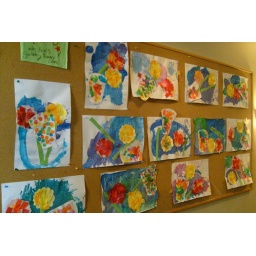
Wednesday 4/9 Scribble: [Deconstructed] flowers in pots